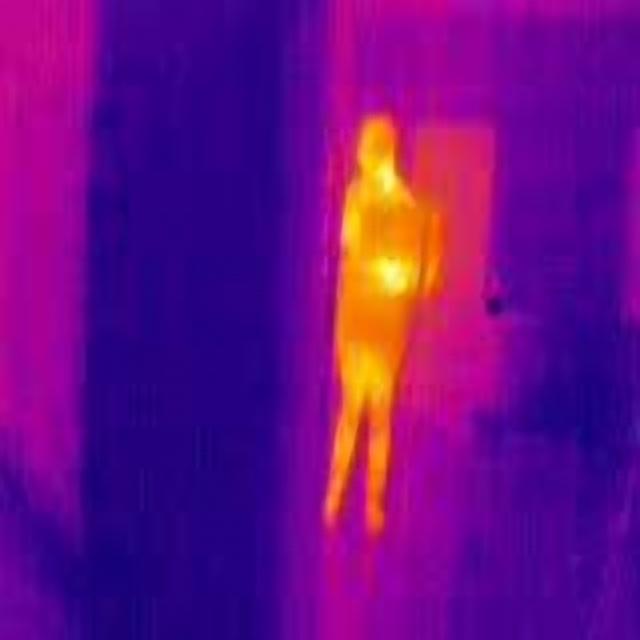
Detected objects:
label: person